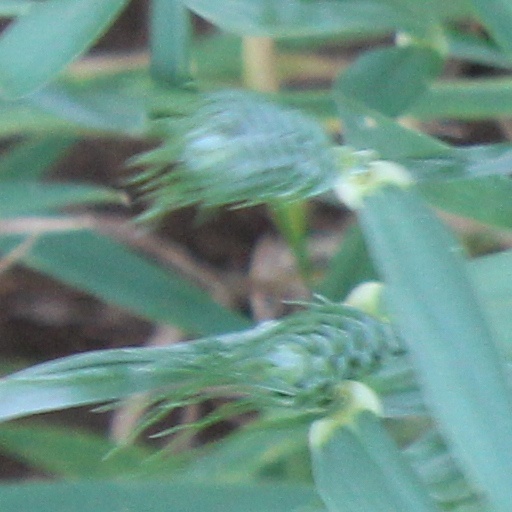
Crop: wheat